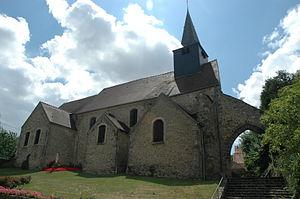
Église Saint-Sauveur de Maurepas (Yvelines) 78310 Auteur